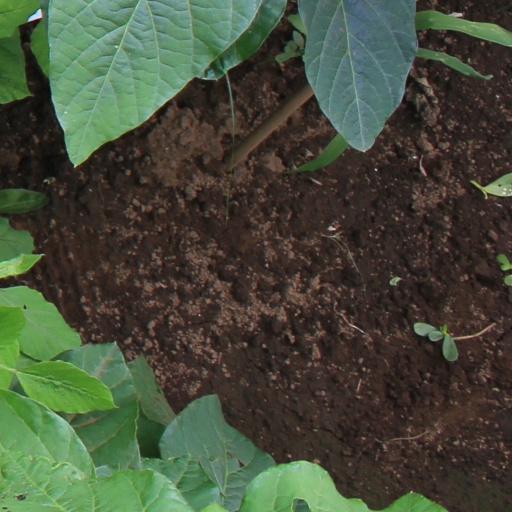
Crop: soybean